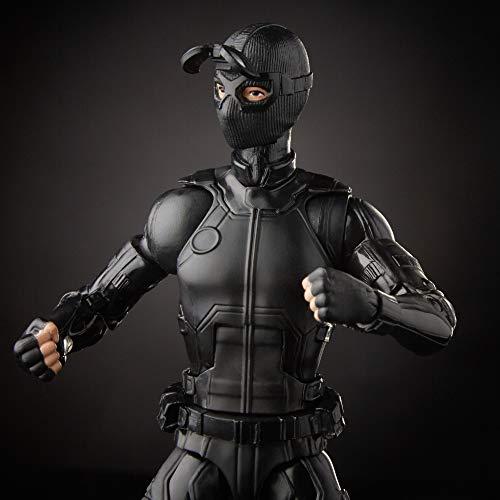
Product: Spider-Man Marvel Legends Series Far from Home 6" (Stealth Suit) Collectible Figure
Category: Toys & Games | Toy Figures & Playsets | Action Figures
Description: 6 Inch scale collectible Spider Man figure : Imagine Spider Man Taking on villains with his stealth suit in scenes from Spider Man: far from home with this high quality 6 inch scale Spider Man figure.
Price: $24.25
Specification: ProductDimensions:2.5x6x10.5inches|ItemWeight:7ounces|ShippingWeight:1pounds(Viewshippingratesandpolicies)|ASIN:B07Q9TVQ5K|Itemmodelnumber:E3957|Manufacturerrecommendedage:4yearsandup